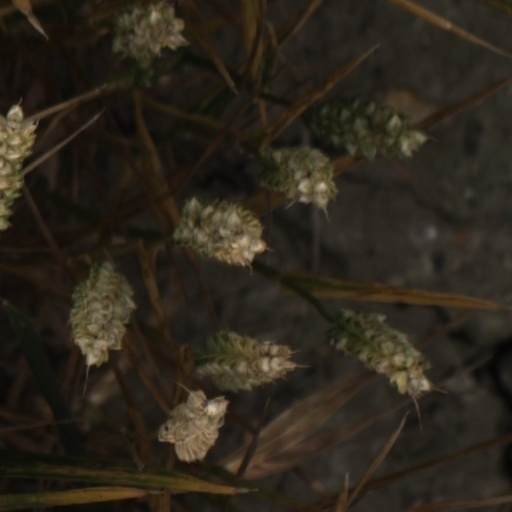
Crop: wheat